Berklee College of Music

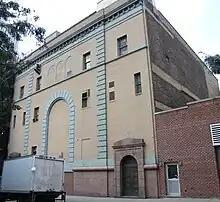
Power Station at BerkleeNYC

Berklee València is the college's first international campus, housed in the Palau de les Arts Reina Sofía. Queen Sofía Palace of the Arts is the final structure built as part of a grand City of Arts and Sciences concept designed by the Valencia-born and internationally known architect Santiago Calatrava, which began construction in 1995 and was opened on October 8, 2005.